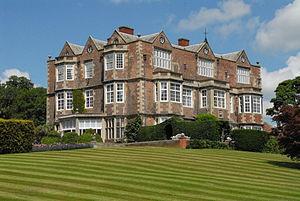
Robert Byerley est un militaire et homme politique britannique, député des comtés de Durham et de Knaresborough qui aurait capturé le célèbre étalon Byerley Turk, considéré comme l’un des trois principaux étalons à l'origine du pur-sang, la fameuse race de chevaux de courses.